Bruno Blum

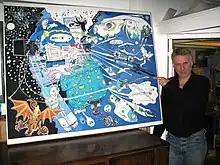
Bruno Blum shows his "Don't Drink and Drive, Smoke and Fly" artwork picturing a sound engineer mixing dub music. Click to enlarge.

Bruno Blum (born October 4, 1960, Vichy, France) is a French singer songwriter, guitar player, music producer and musicologist sometimes nicknamed "Doc Reggae". He is mostly known for his work in the reggae, Caribbean music, rock music and African musics fields, and also works as a cartoon and comic book artist, illustrator, visual artist, photographer, video director, writer, journalist, music historian, interpreter and speaker.